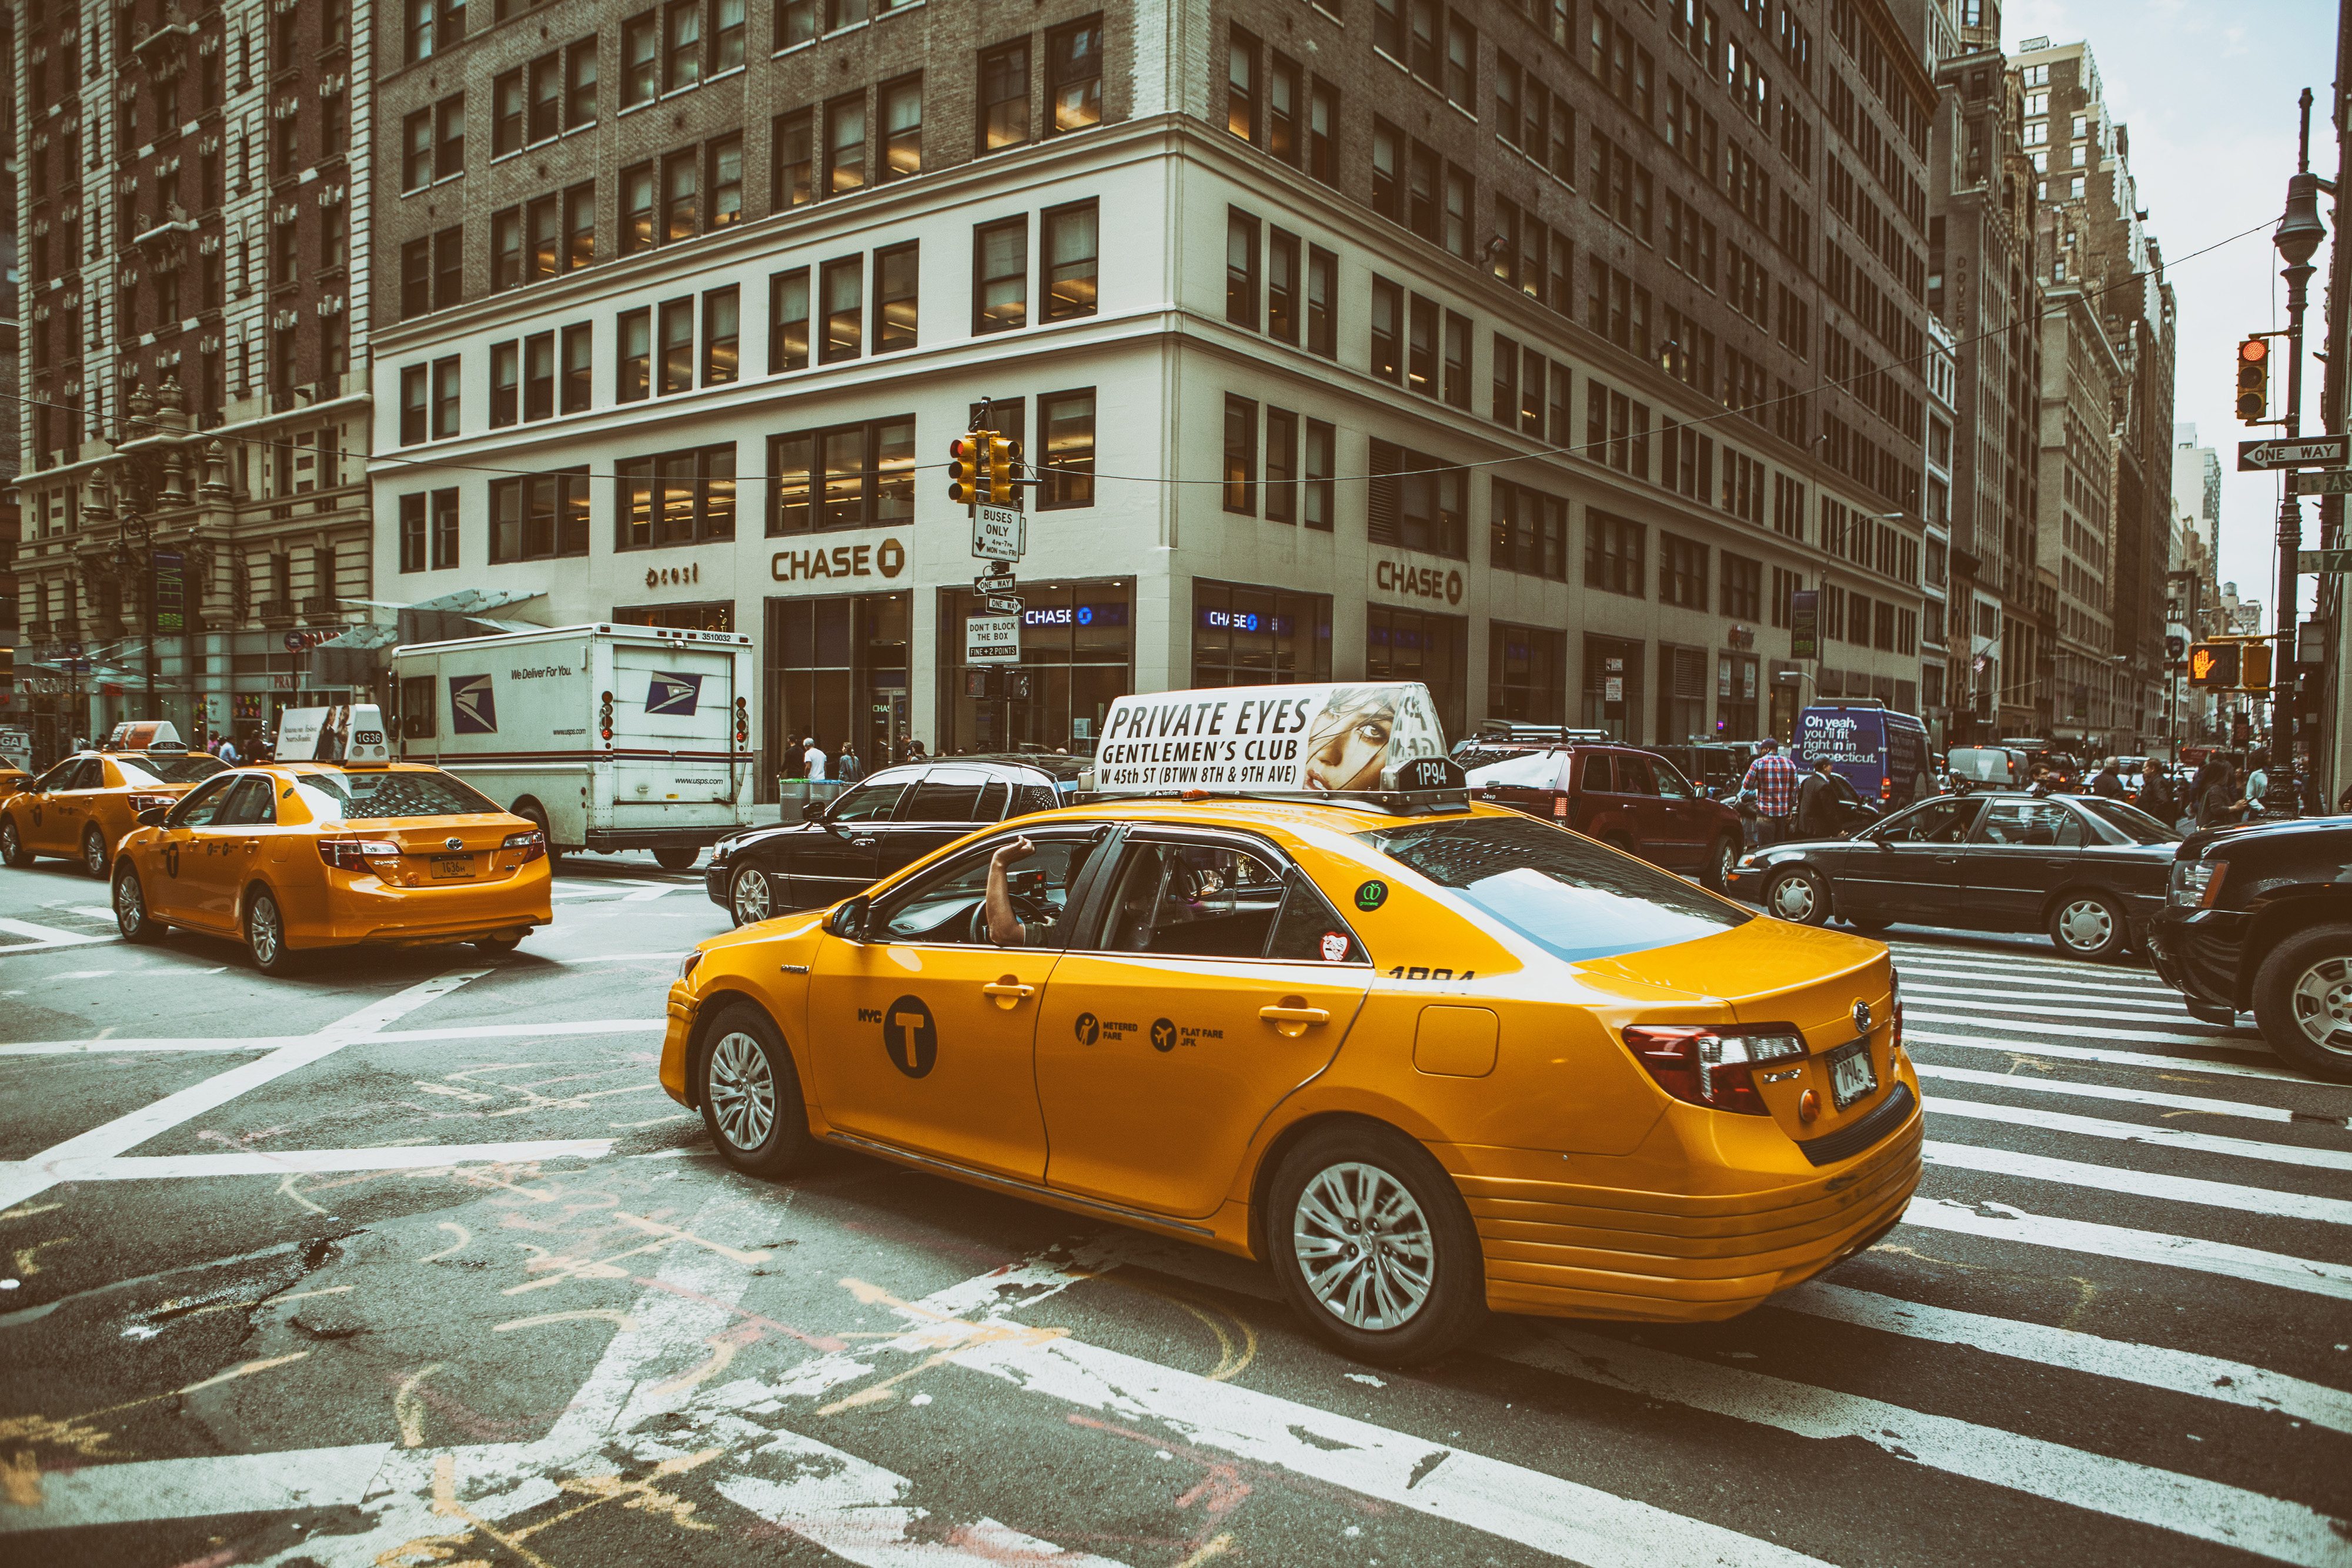
vehicle, taxi, motor vehicle, transport, yellow, car, mid size car, urban area, mode of transport, metropolitan area, street, city, winter, full size car, photography, road, family car, sedan, city car, snow, asphalt, downtown, thoroughfare, pedestrian, traffic